Saraton Theatre

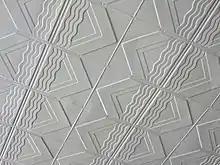
Ceilings

Upon entering the front doors one is in a commodious carpeted rectangular foyer. (The foyer was also carpeted when the building was reopened in 1940; wall-to-wall carpet being indicative of a luxury rarely seen in domestic environments.) The present design gives a modest impression of Art Deco in buff and brown tonings.